2007 European Speed Skating Championships

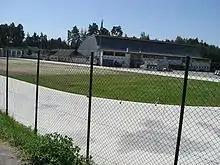
Arena Ritten/Ritten Kunsteisbahn (Collalbo)

The 2007 European Speed Skating Championships were held on the outdoor artificial ice track Arena Ritten in Collalbo, Italy. The Championships were three-day allround events, with the skaters completing four distances before the final championship standings are determined based on the samalog system.